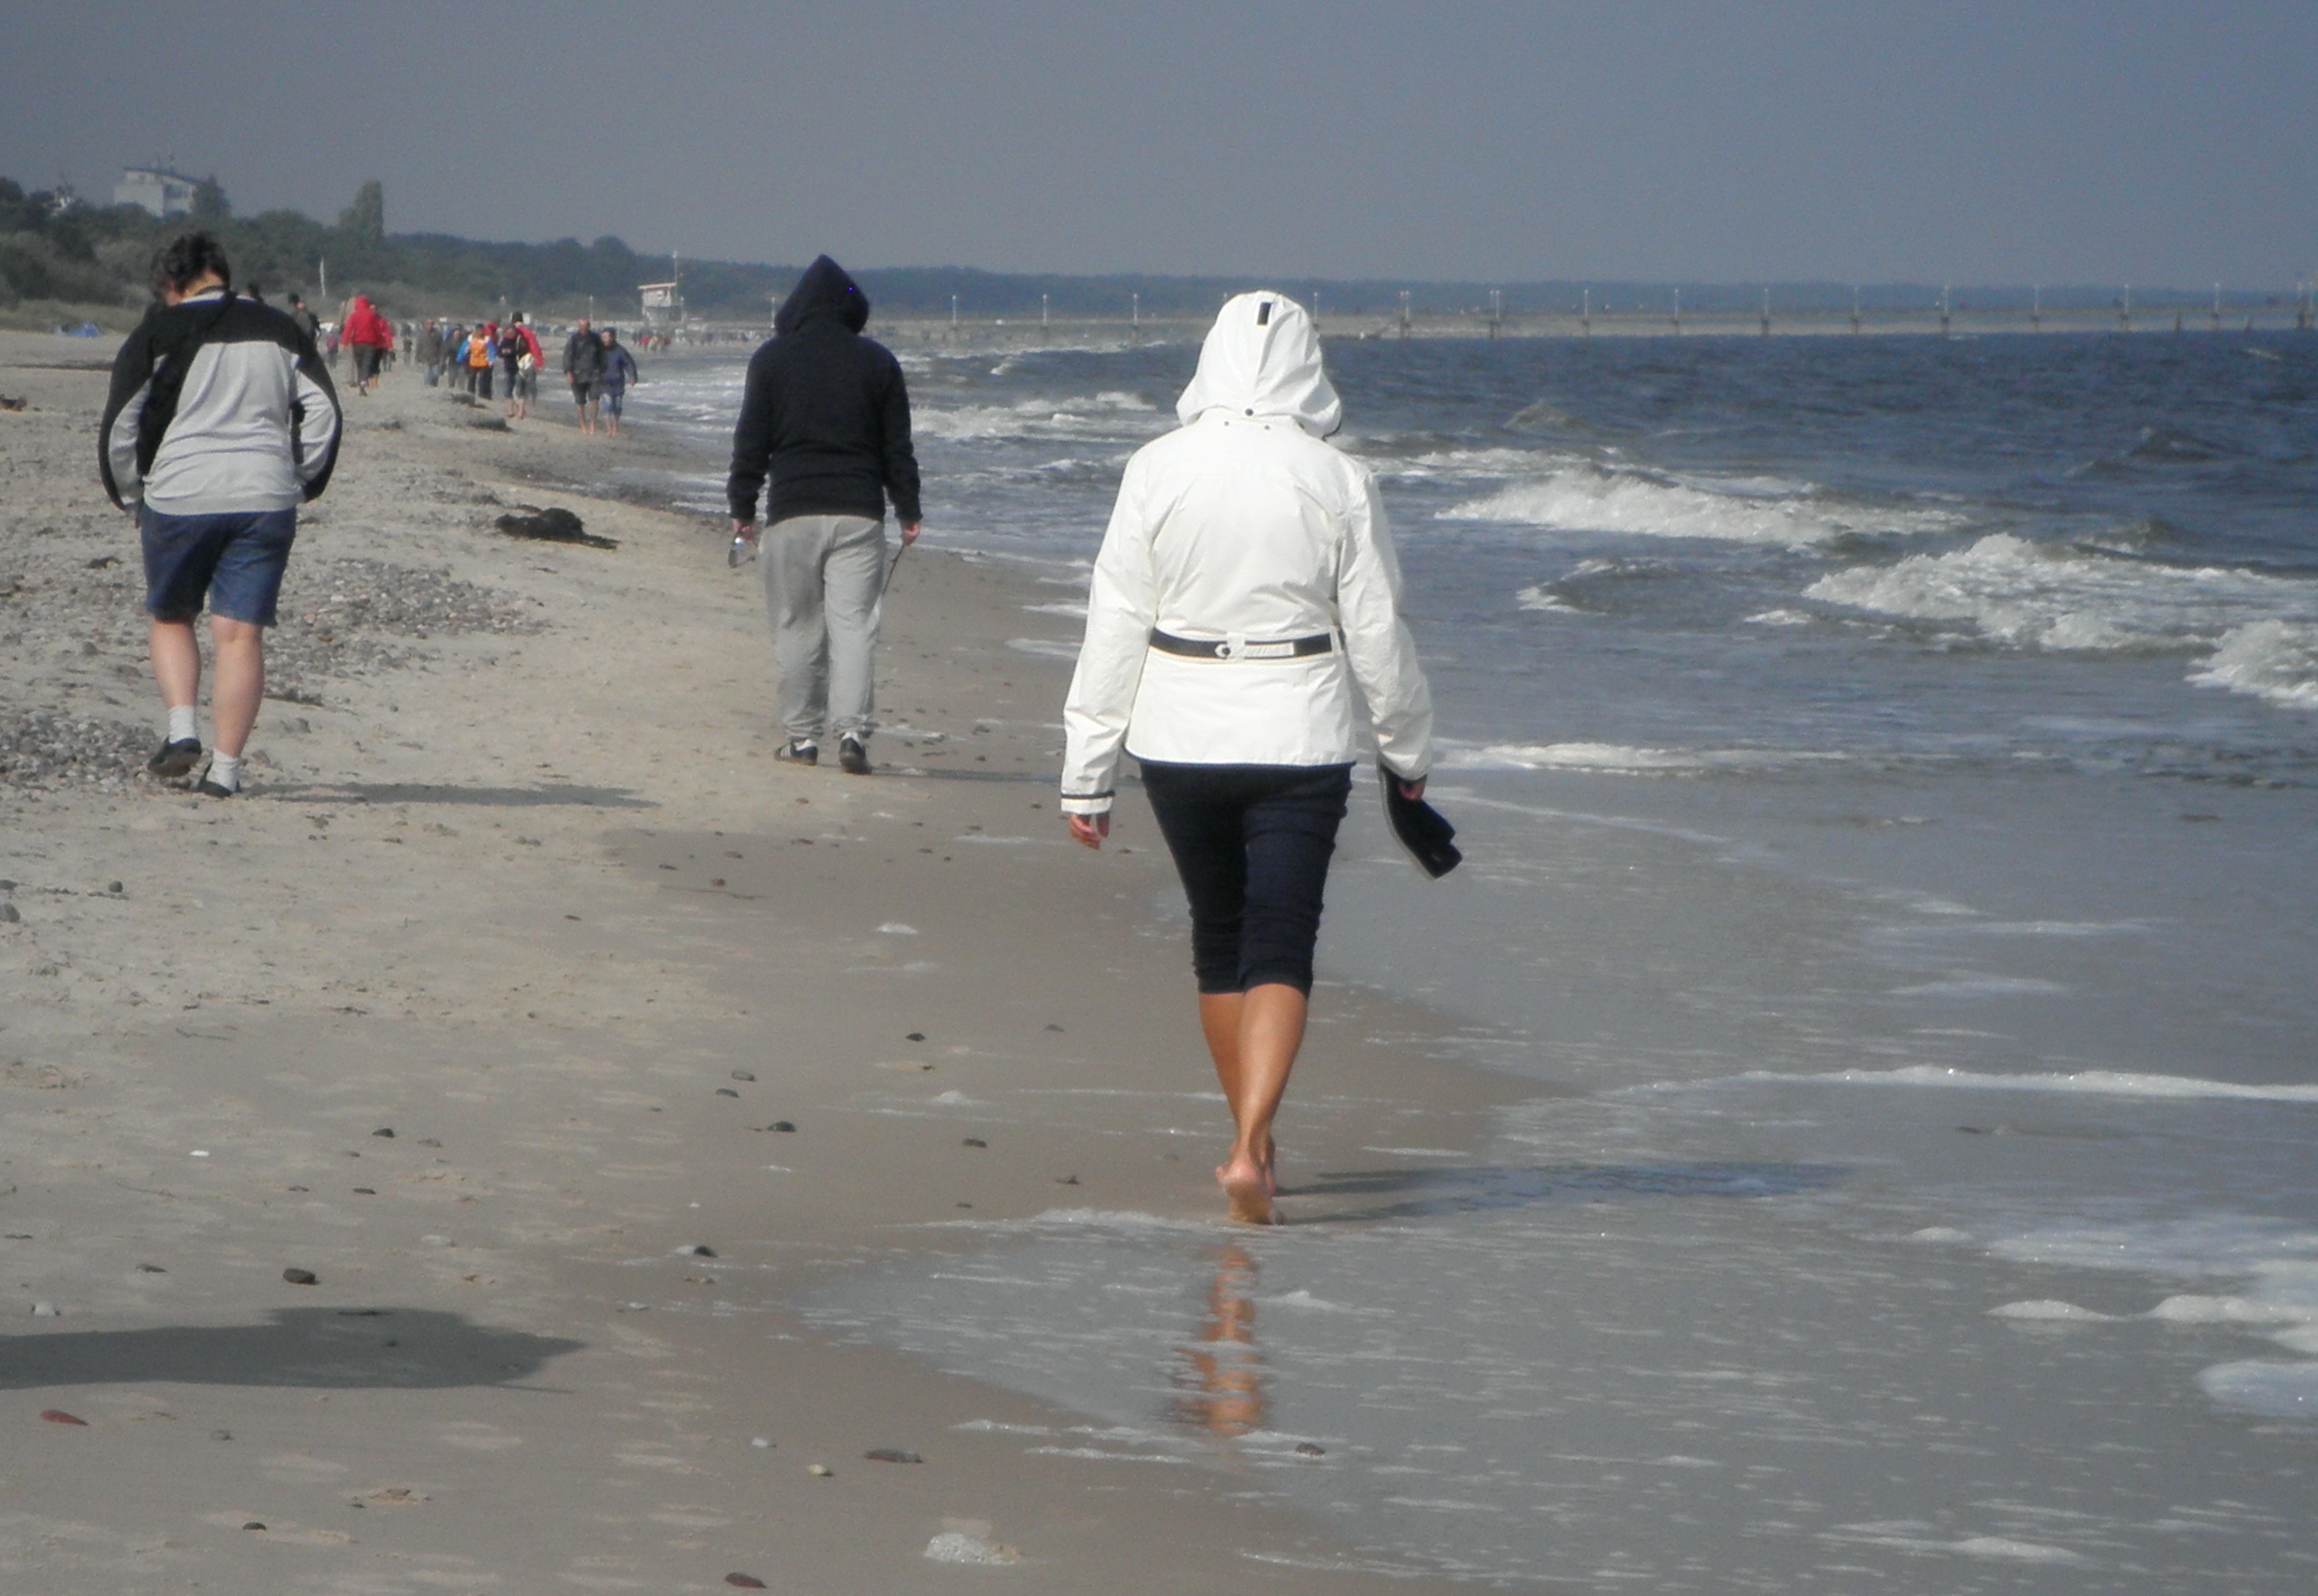
beach, sea, coast, sand, person, wave, running, autumn, human, jogging, barefoot, sports, baltic sea, walk on the beach, physical exercise, island of usedom, beach walk, wanderin, human action, ultramarathon